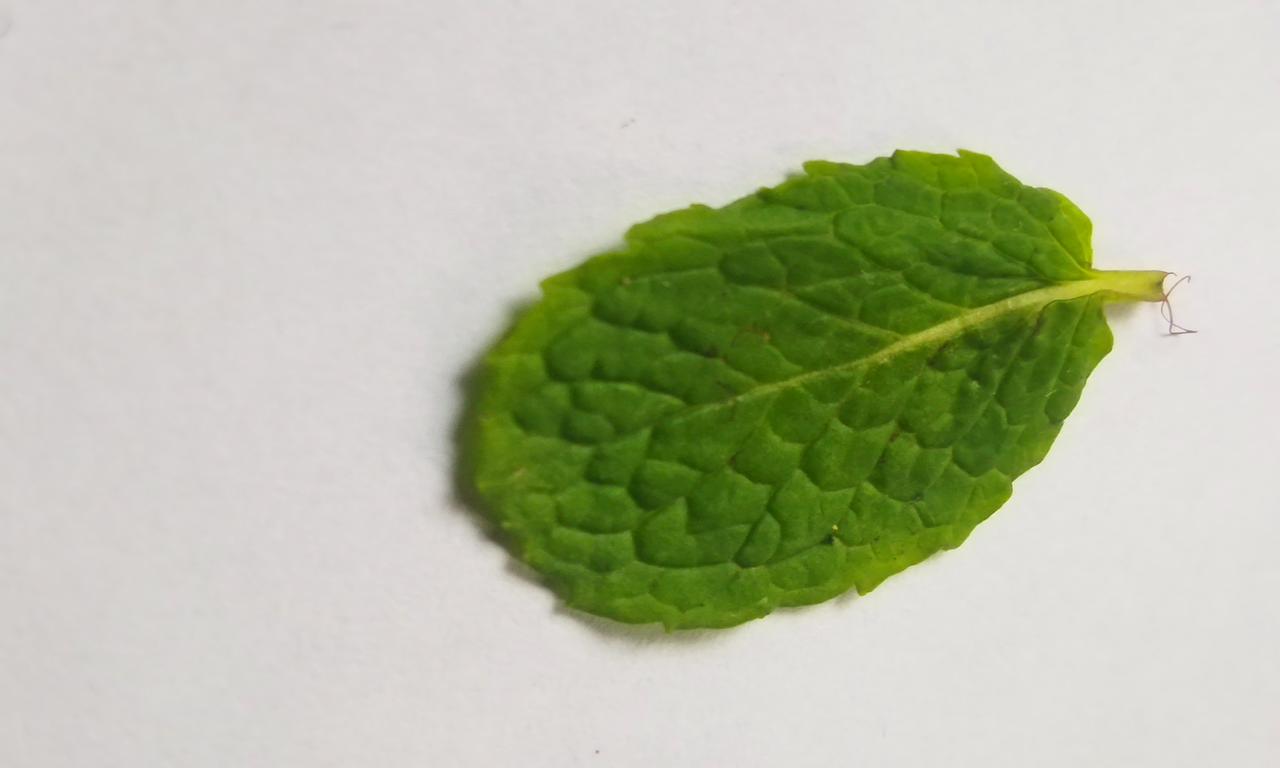
Label: Fresh